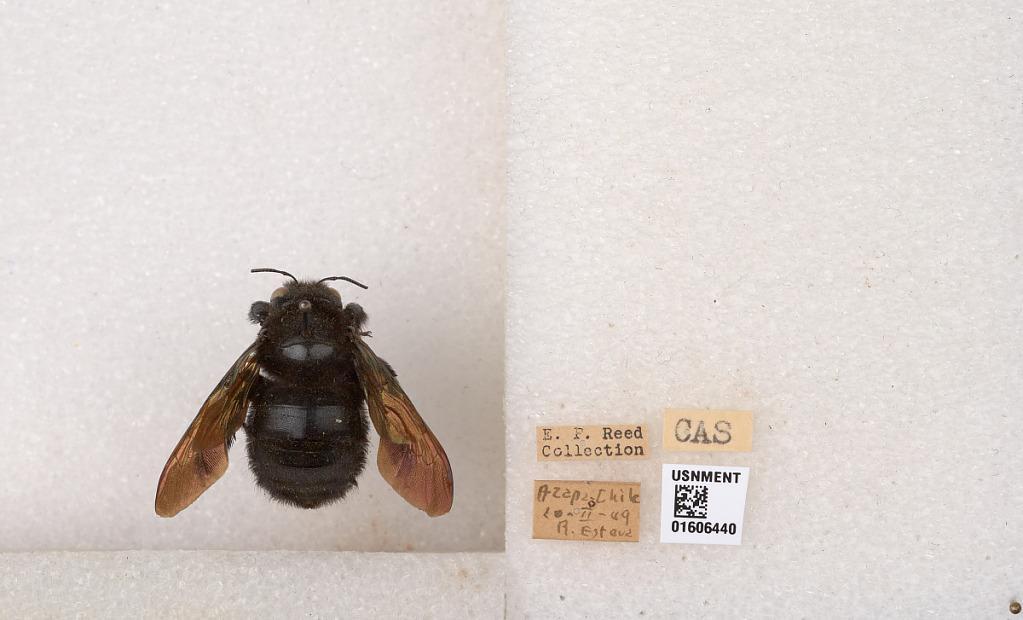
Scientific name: Xylocopa (Koptortosoma) buruana Lieftnick
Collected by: E. Essig
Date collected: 1949-2-20
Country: Chile
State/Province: Arica y Parinacota
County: Arica
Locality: Azapa